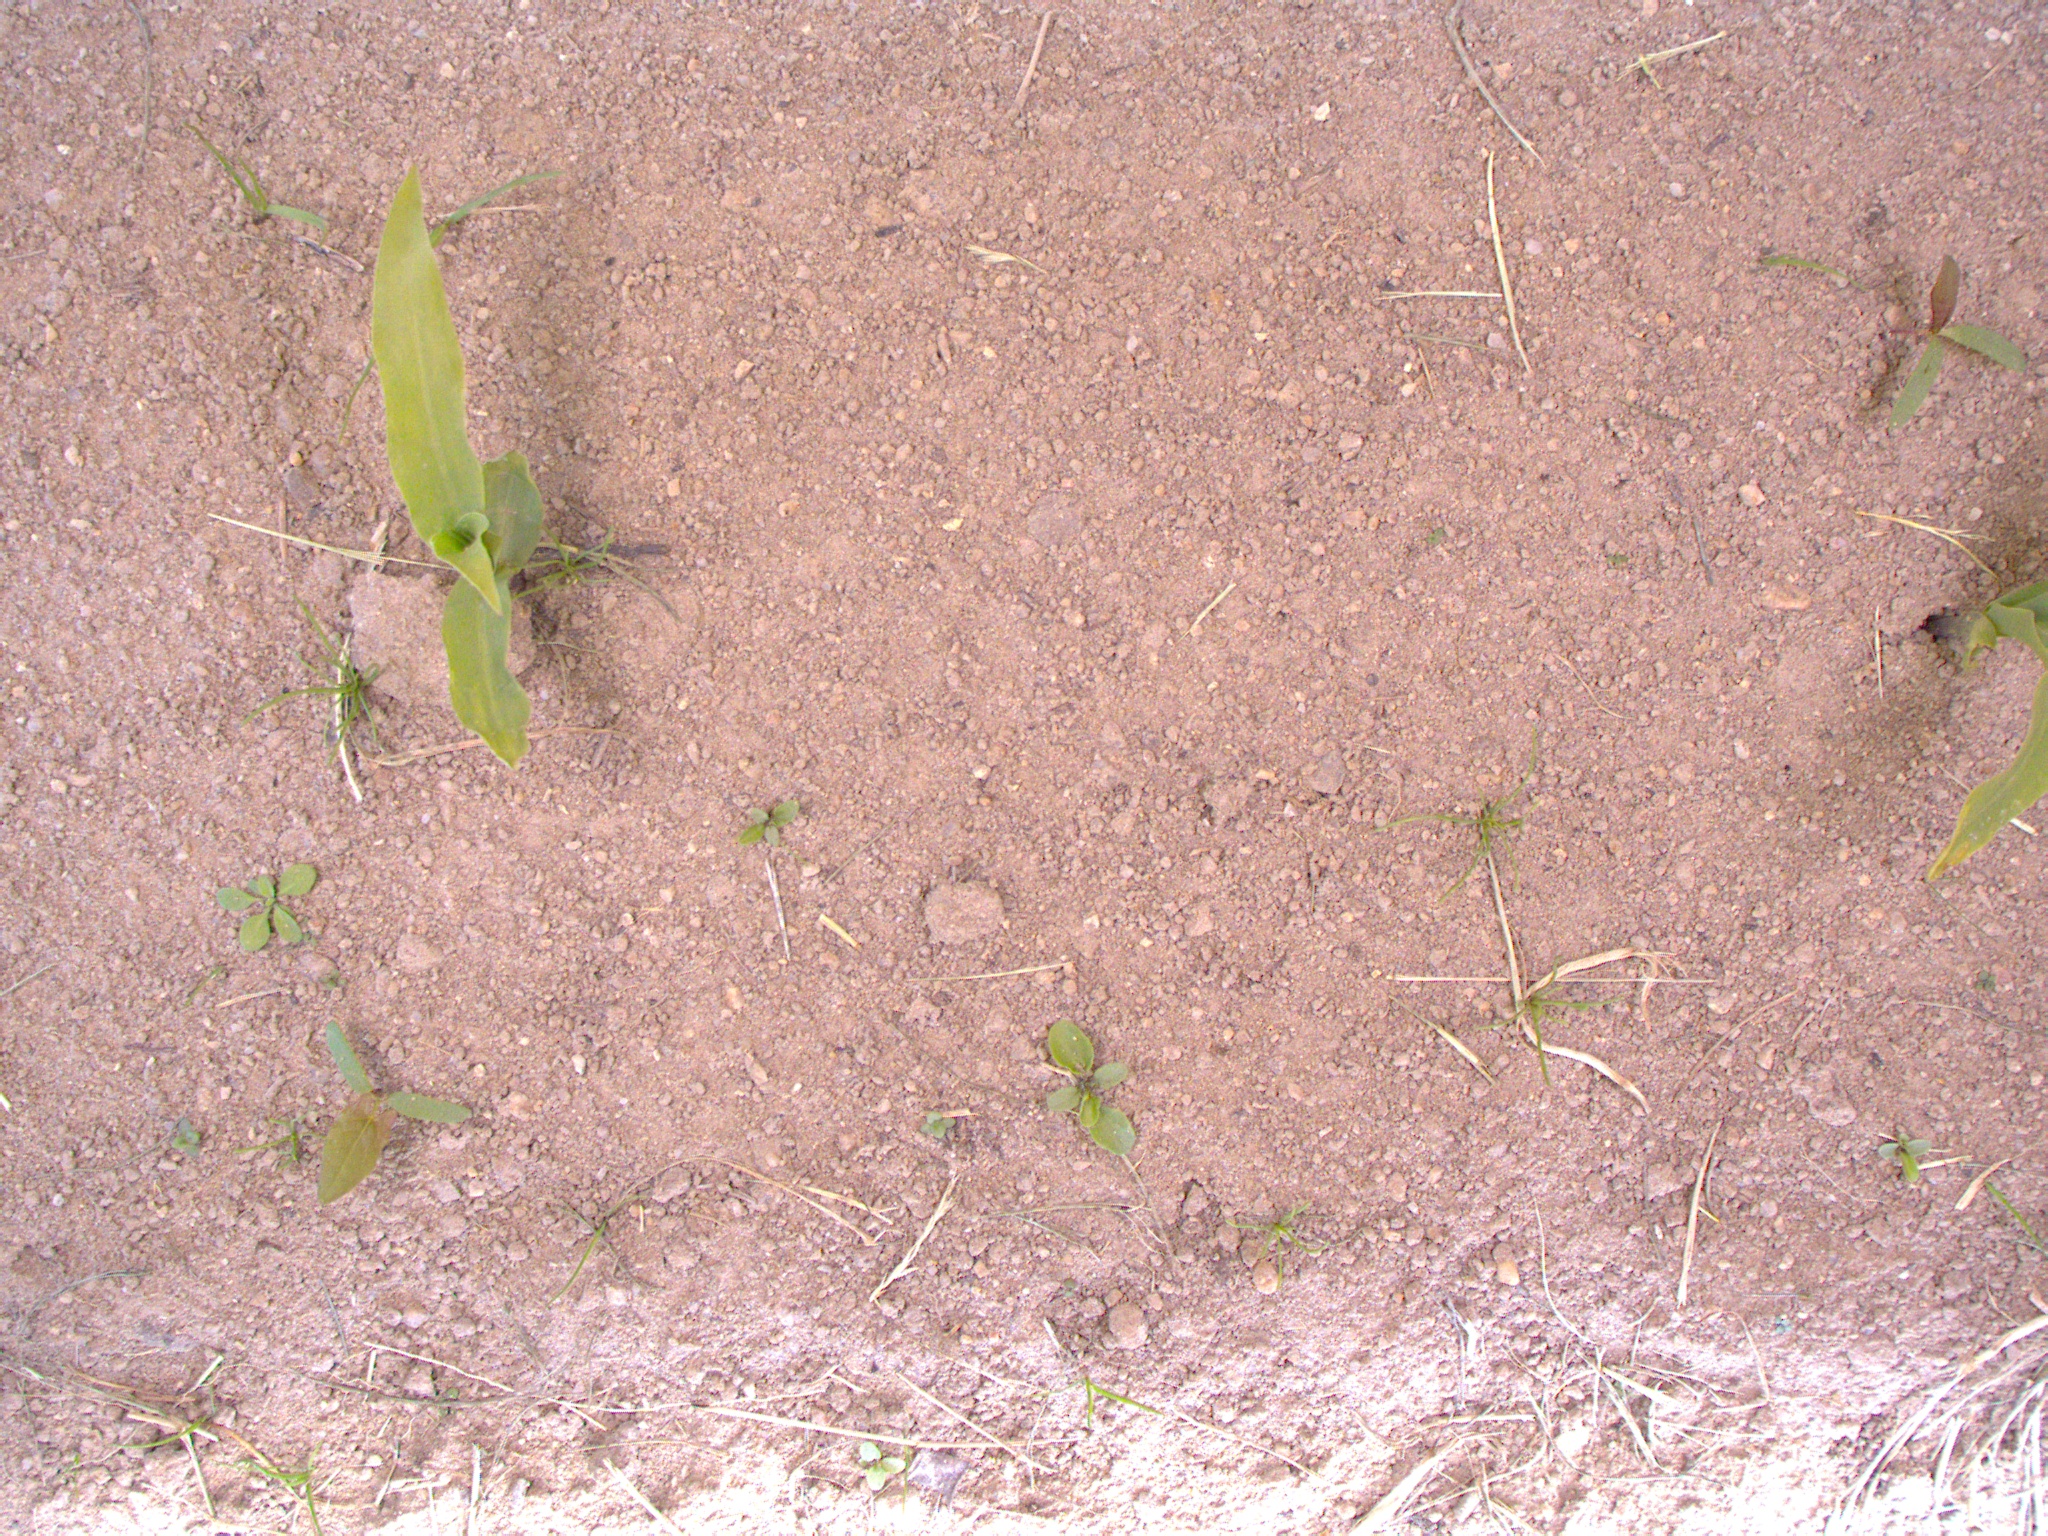
Crop: maize
Objects: maize, stem_maize, stem_maize